Peter Bocage

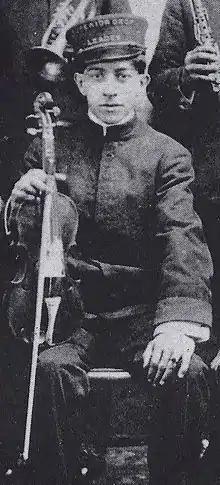
Peter Bocage in 1910

At 21, he played violin as the leader of a ragtime band, the Superior Orchestra, which included Bunk Johnson. He played trumpet in the Tuxedo Orchestra, the Onward Brass Band, and as the leader of the Excelsior Brass Band. He played with King Oliver's band, the Fate Marable Orchestra, and A. J. Piron. He performed with Sidney Bechet and at the Cotton Club in New York City. He made records with Piron's New Orleans Orchestra in 1923, and later with his band the Creole Serenaders. He also taught Louis Armstrong how to read music notes. Both jazz musicians met during 'jam sessions' and created a friendship through music. In later years he performed at Preservation Hall in New Orleans.